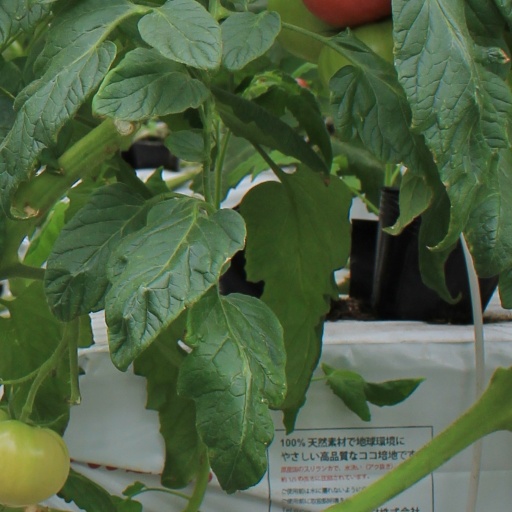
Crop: tomato